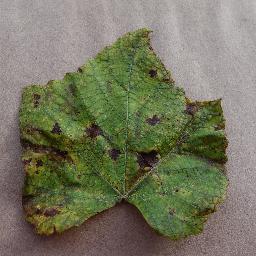
Label: Grape___Leaf_blight_(Isariopsis_Leaf_Spot)